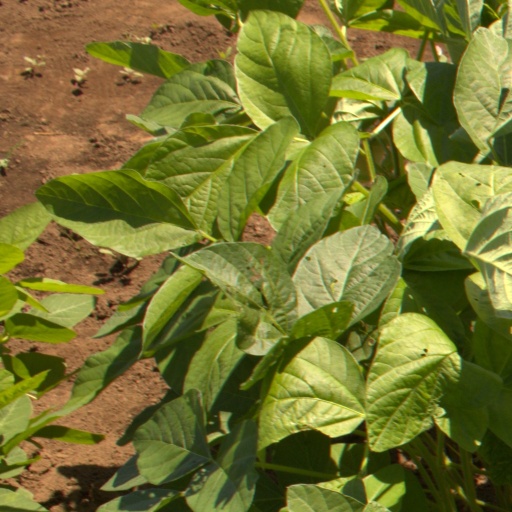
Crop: soybean